Torquay United F.C.

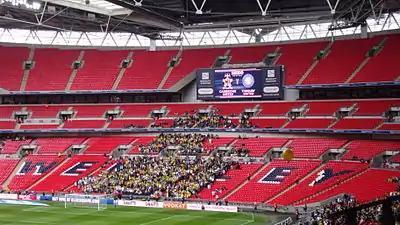
Torquay supporters at Wembley Stadium, May 2009

Torquay came very close to regaining their Division Three status when they finished sixth in both the 1962–63 and 1963–64 campaigns. In 1963, Webber signed striker Robin Stubbs for a club record fee of £6,000 from Birmingham City; he went on to be the club's top goalscorer at the end of the 1963–64 scoring 24 goals in 34 games. Torquay's FA Cup run of 1964–65 was the highlight of a disappointing mid-table season as United again failed to return to the Third Division. In the third round, Torquay were drawn at home to English football giants; Tottenham Hotspur. In front of Plainmoor's second ever largest attendance, slightly above 20,000 – the team performed well, in the last few minutes, it was the turn of record signing Robin Stubbs to net two goals and make it 3–3.